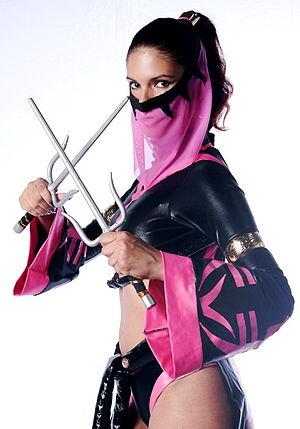
Mileena est un personnage fictif présent dans la série Mortal Kombat.